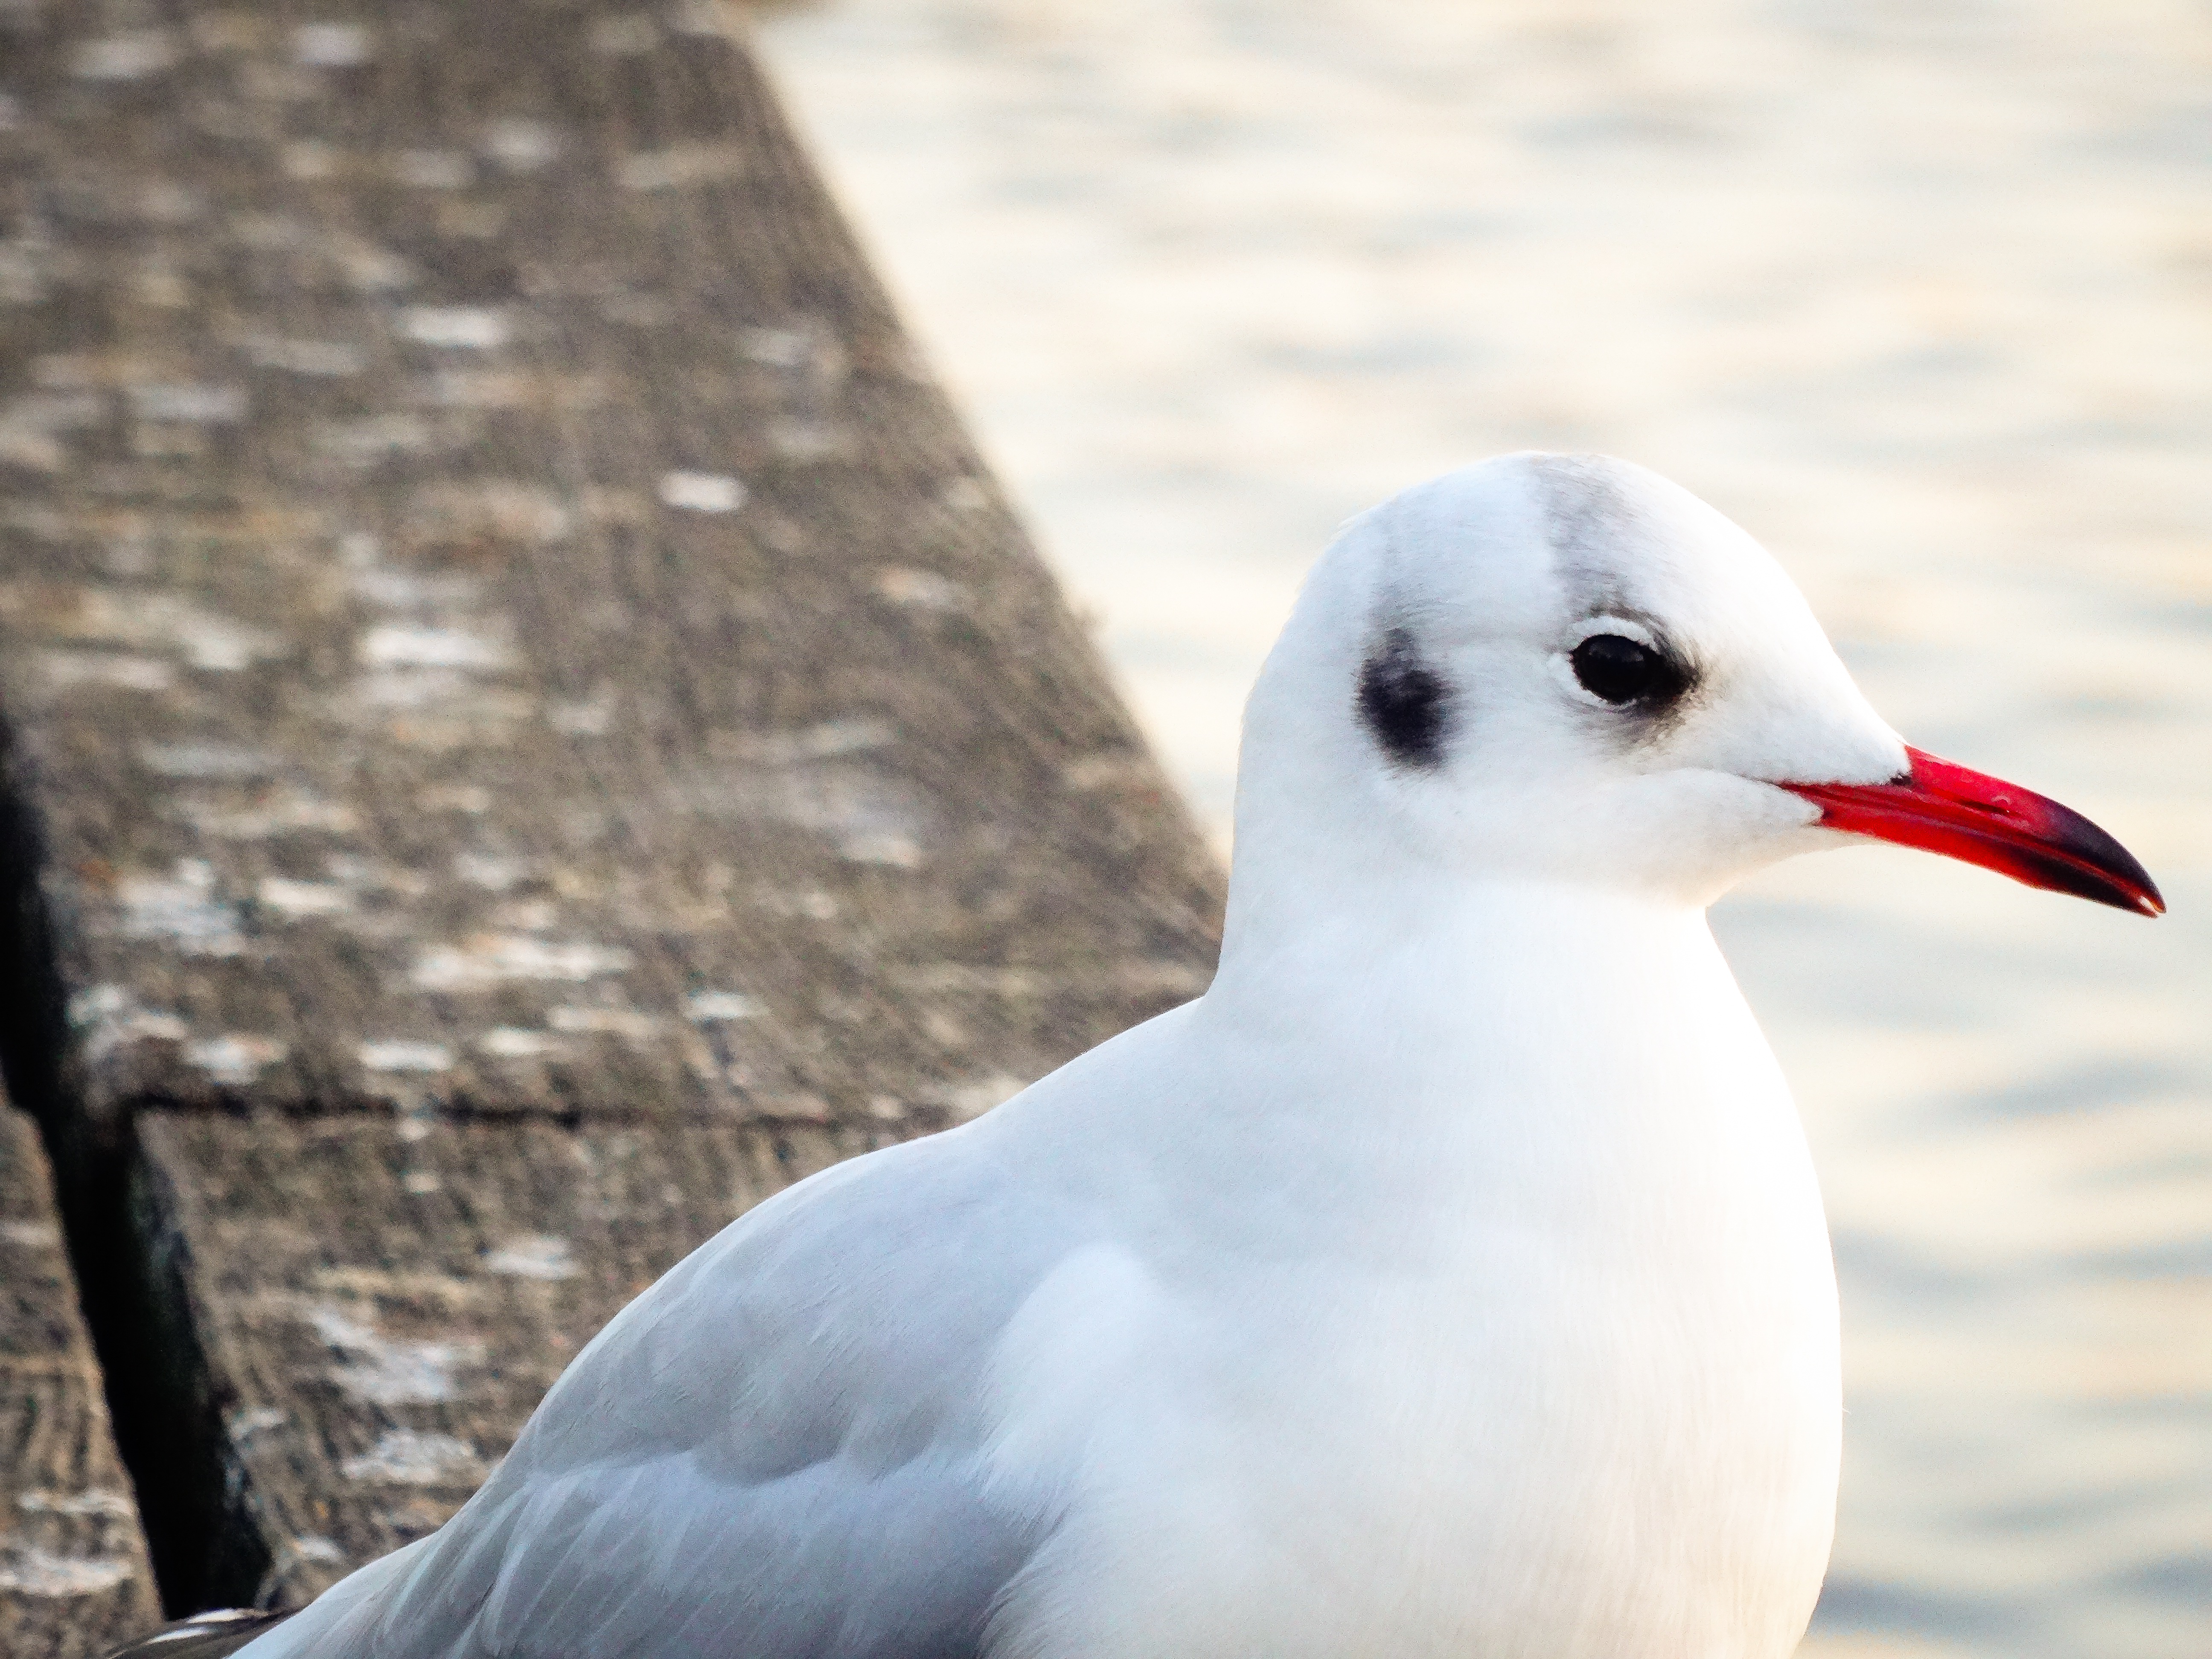
water, nature, bird, white, seabird, seagull, wildlife, portrait, gull, beak, close, fauna, vertebrate, water bird, charadriiformes, european herring gull